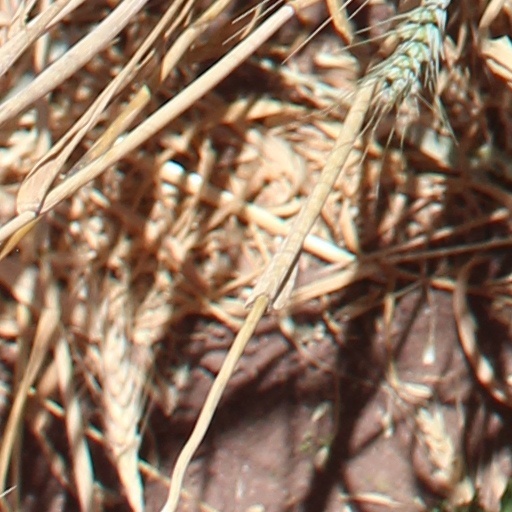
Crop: wheat